John Dickerson

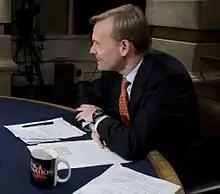
Dickerson in 2009

John Frederick Dickerson (born July 6, 1968) is an American journalist and a reporter for CBS News. His current assignment is co-anchoring "CBS Evening News" alongside Maurice DuBois since January 27, 2025. His previous roles include "60 Minutes" and CBS News' Election specials. Most recently, he was co-host of "CBS This Morning" along with Norah O'Donnell and Gayle King. and anchored “The Daily Report with John Dickerson” on CBS News 24/7. He served as an interim anchor of the "CBS Evening News" until Norah O'Donnell took over in the summer of 2019. Previously he was the host of "Face the Nation" on CBS News, the political director of CBS News, chief Washington correspondent for CBS News, and a political columnist for "Slate" magazine. Before joining "Slate," Dickerson covered politics at "Time" magazine for 12 years, serving the last four years as its White House correspondent, and he is also a fill-in and substitute anchor for "CBS Mornings", "CBS Evening News", and "Face The Nation".